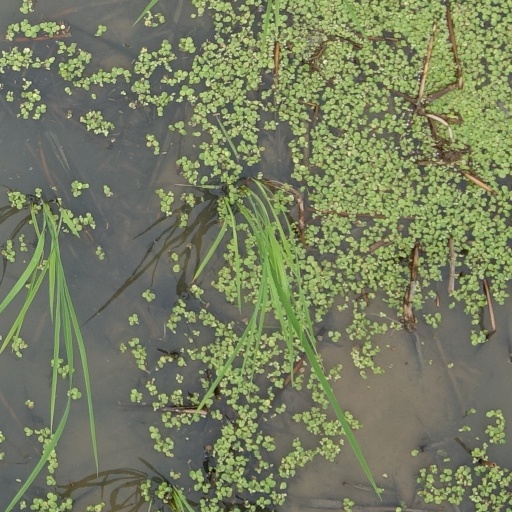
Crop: rice